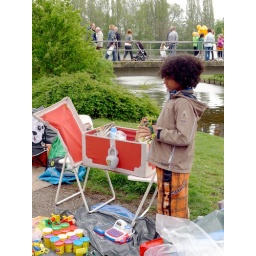
boy at his stall at the free market during koninginnedag in the stadshart at zoetermeer, the netherlands